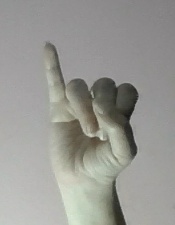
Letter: meem